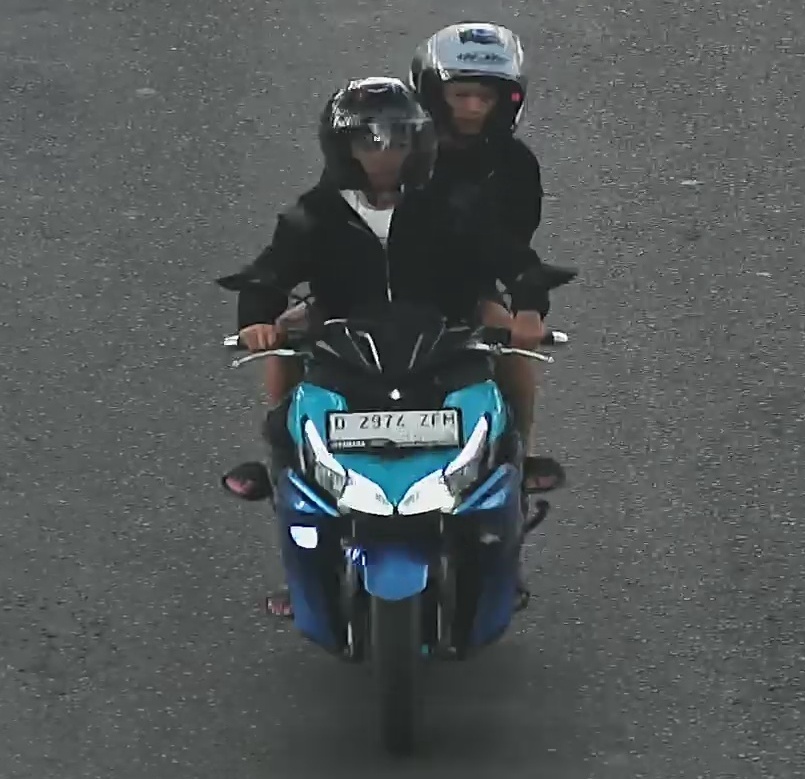
person-with-helmet: 2
person-without-helmet: 0